Lesbian

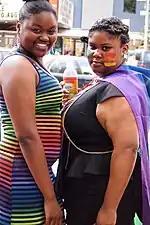
Attendees at 2012 New York City Pride parade

From the 1890s to the 1930s, American heiress Natalie Clifford Barney held a weekly salon in Paris to which major artistic celebrities were invited and where lesbian topics were the focus. Combining Greek influences with contemporary French eroticism, she attempted to create an updated and idealized version of Lesbos in her salon. Her contemporaries included artist Romaine Brooks, who painted others in her circle; writers Colette, Djuna Barnes, social host Gertrude Stein, and novelist Radclyffe Hall.